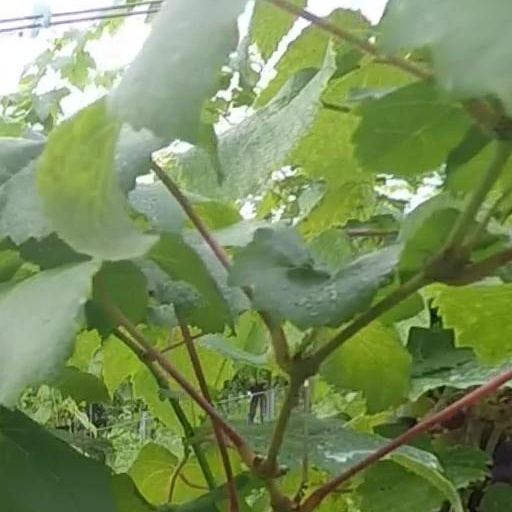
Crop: grape